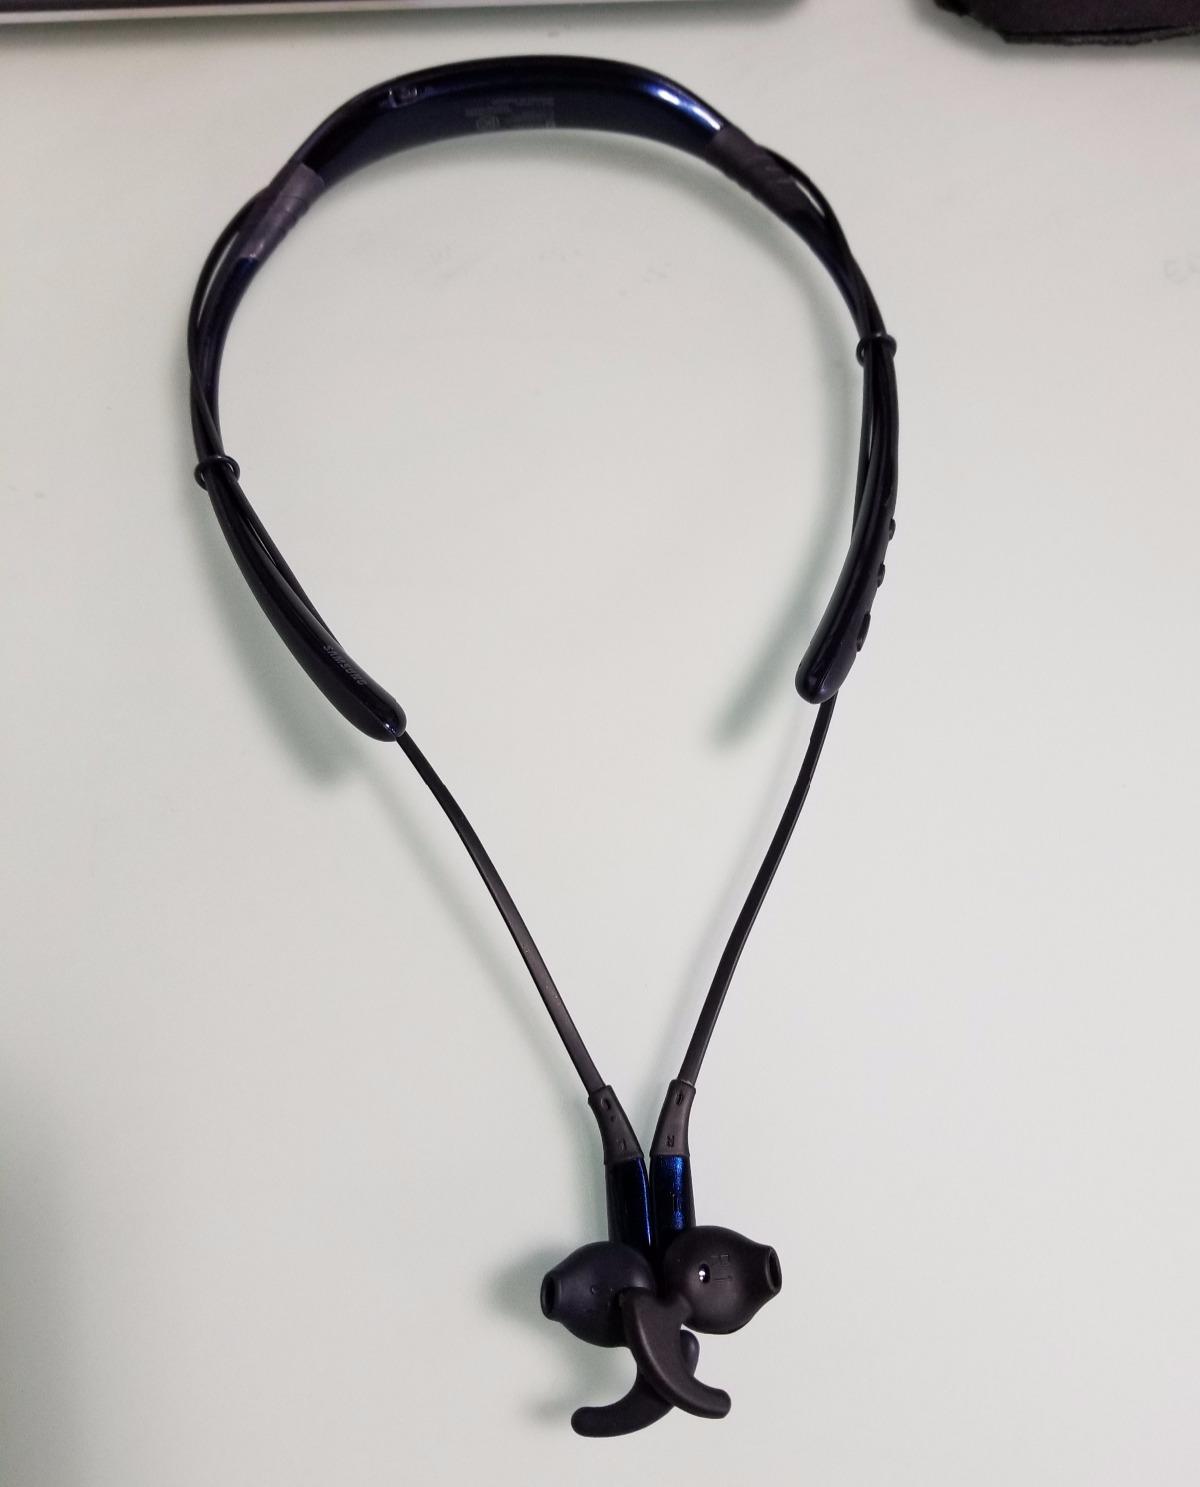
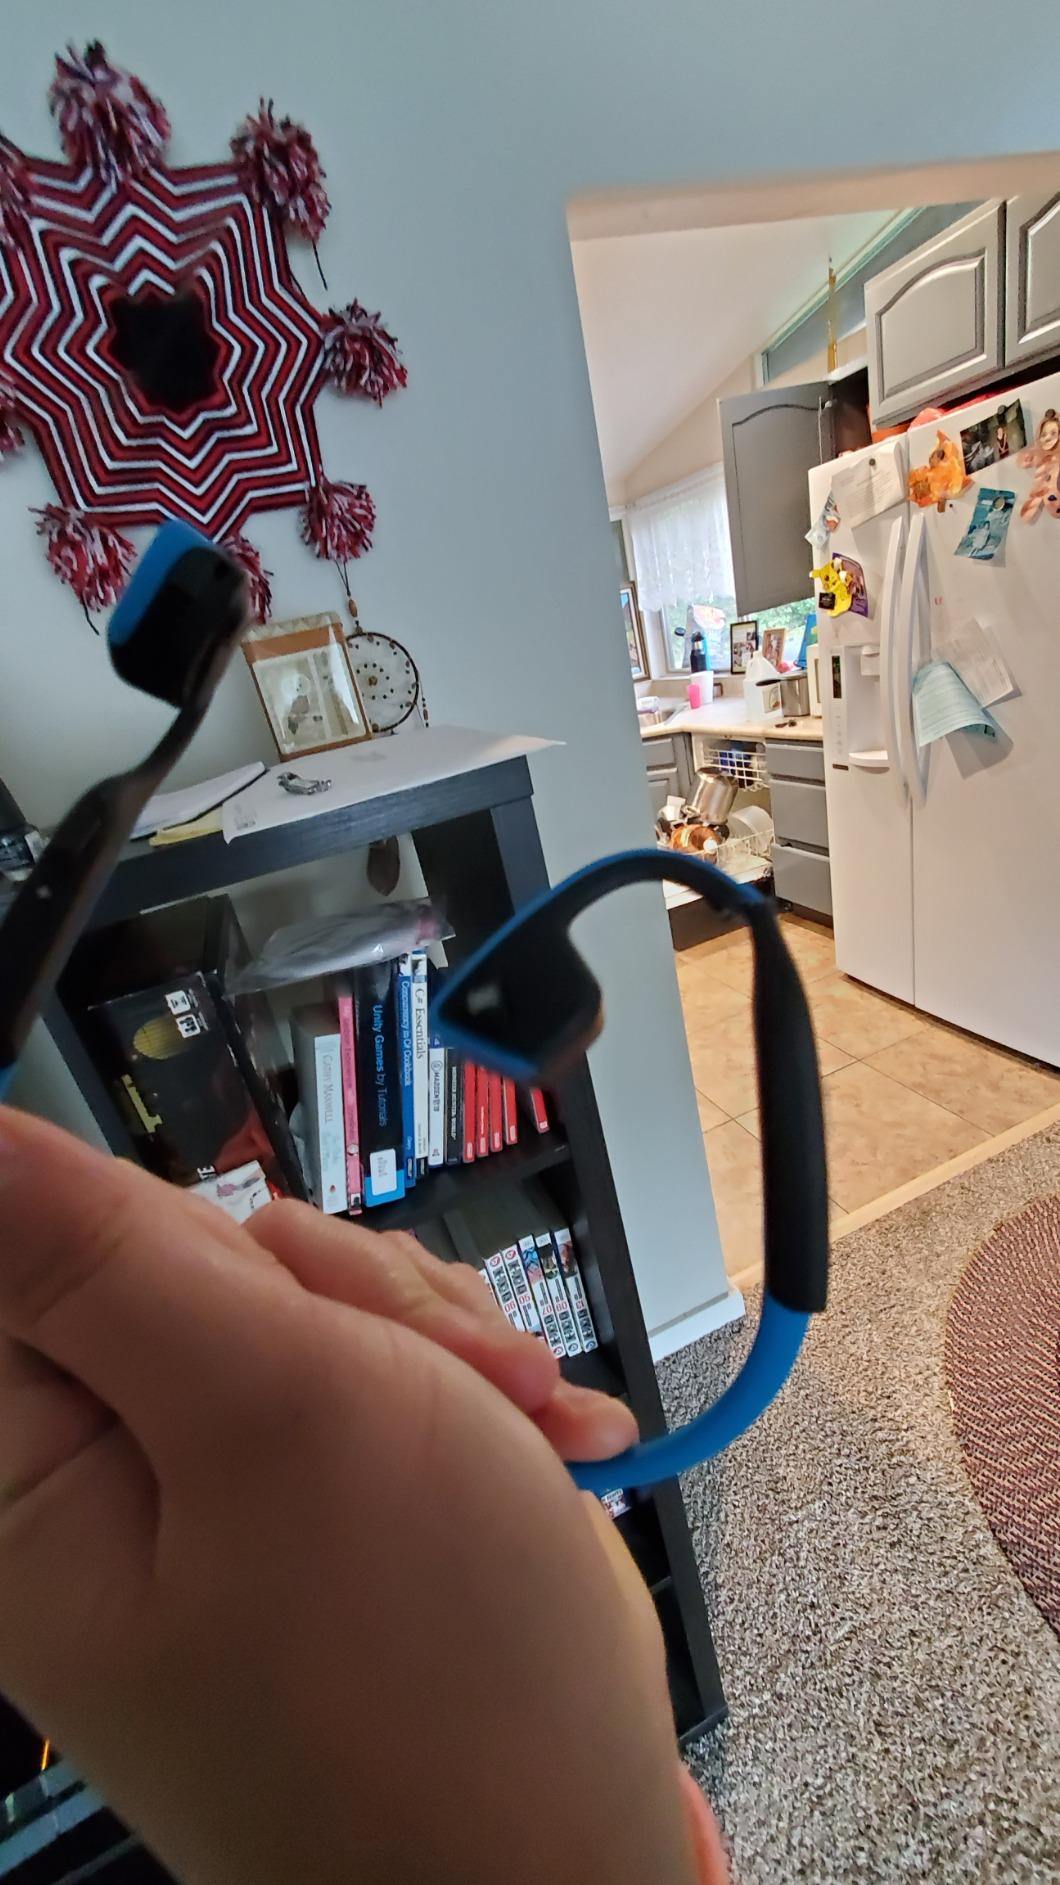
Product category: headphones
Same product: no